Pearl Harbor Aviation Museum

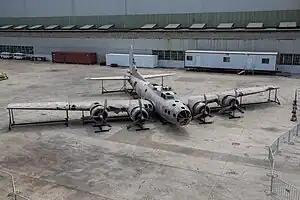
Swamp Ghost restoration

On April 11, 2013, the remains of a B-17 bomber arrived at the Pacific Aviation Museum Pearl Harbor almost 70 years after avoiding destruction during the attack on Pearl Harbor. The restoration project is expected to cost $5,000,000. The plane, called "Swamp Ghost", was supposed to fly to Hickam Field on December 7, 1941 but was delayed due to engine trouble and avoided the attack. Later, it was used in the February 22, 1942 bombing of Rabaul. After the bombing, the plane was attacked by nine Japanese fighters on its return to base, was struck on the wing, and crashed in marsh water. The plane remained there for 64 years, earning its nickname, and the wreckage was used as a navigational aid. It appeared in National Geographic in 1992 and several attempts were made to recover the aircraft, but it was not successfully recovered until 2006 and arrived back in the United States in 2010. It was purchased by the museum in 2011. It was delivered in seven separate shipment containers and is being restored outside of hangar 79.